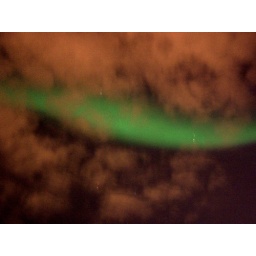
some green and red in the sky